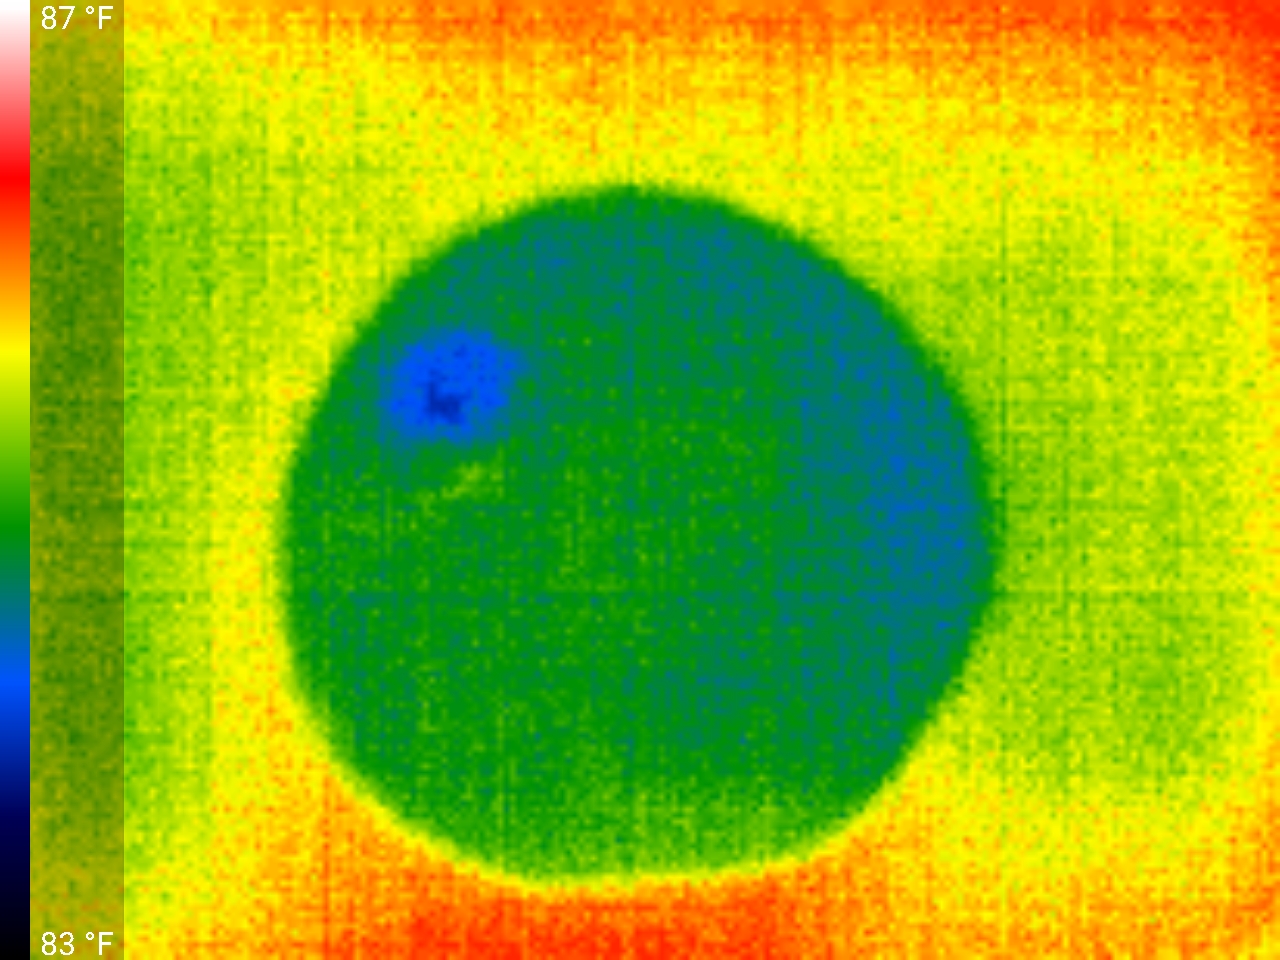
Label: No Defect